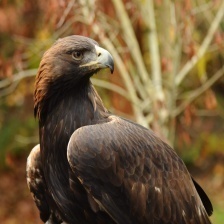
Species: GOLDEN EAGLE
Scientific name: AQUILA CHRYSAETOS